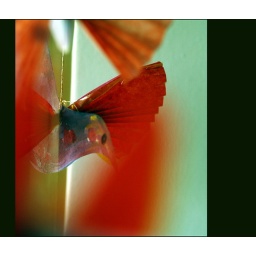
the birds in the trees are singing to the fleas on the dog